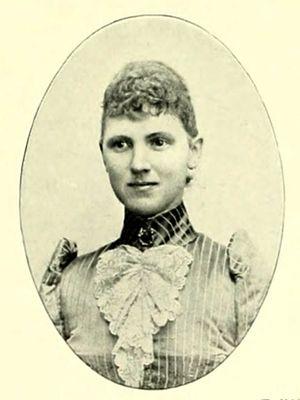
La princesse Louise de Schleswig-Holstein-Sonderbourg-Glücksbourg était la princesse consort de Georges-Victor de Waldeck-Pyrmont. Louise était le troisième enfant et la deuxième fille de Frédéric de Schleswig-Holstein-Sonderbourg-Glücksbourg et Adélaïde de Schaumbourg-Lippe et une nièce de Christian IX de Danemark.